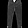
Label: Trouser